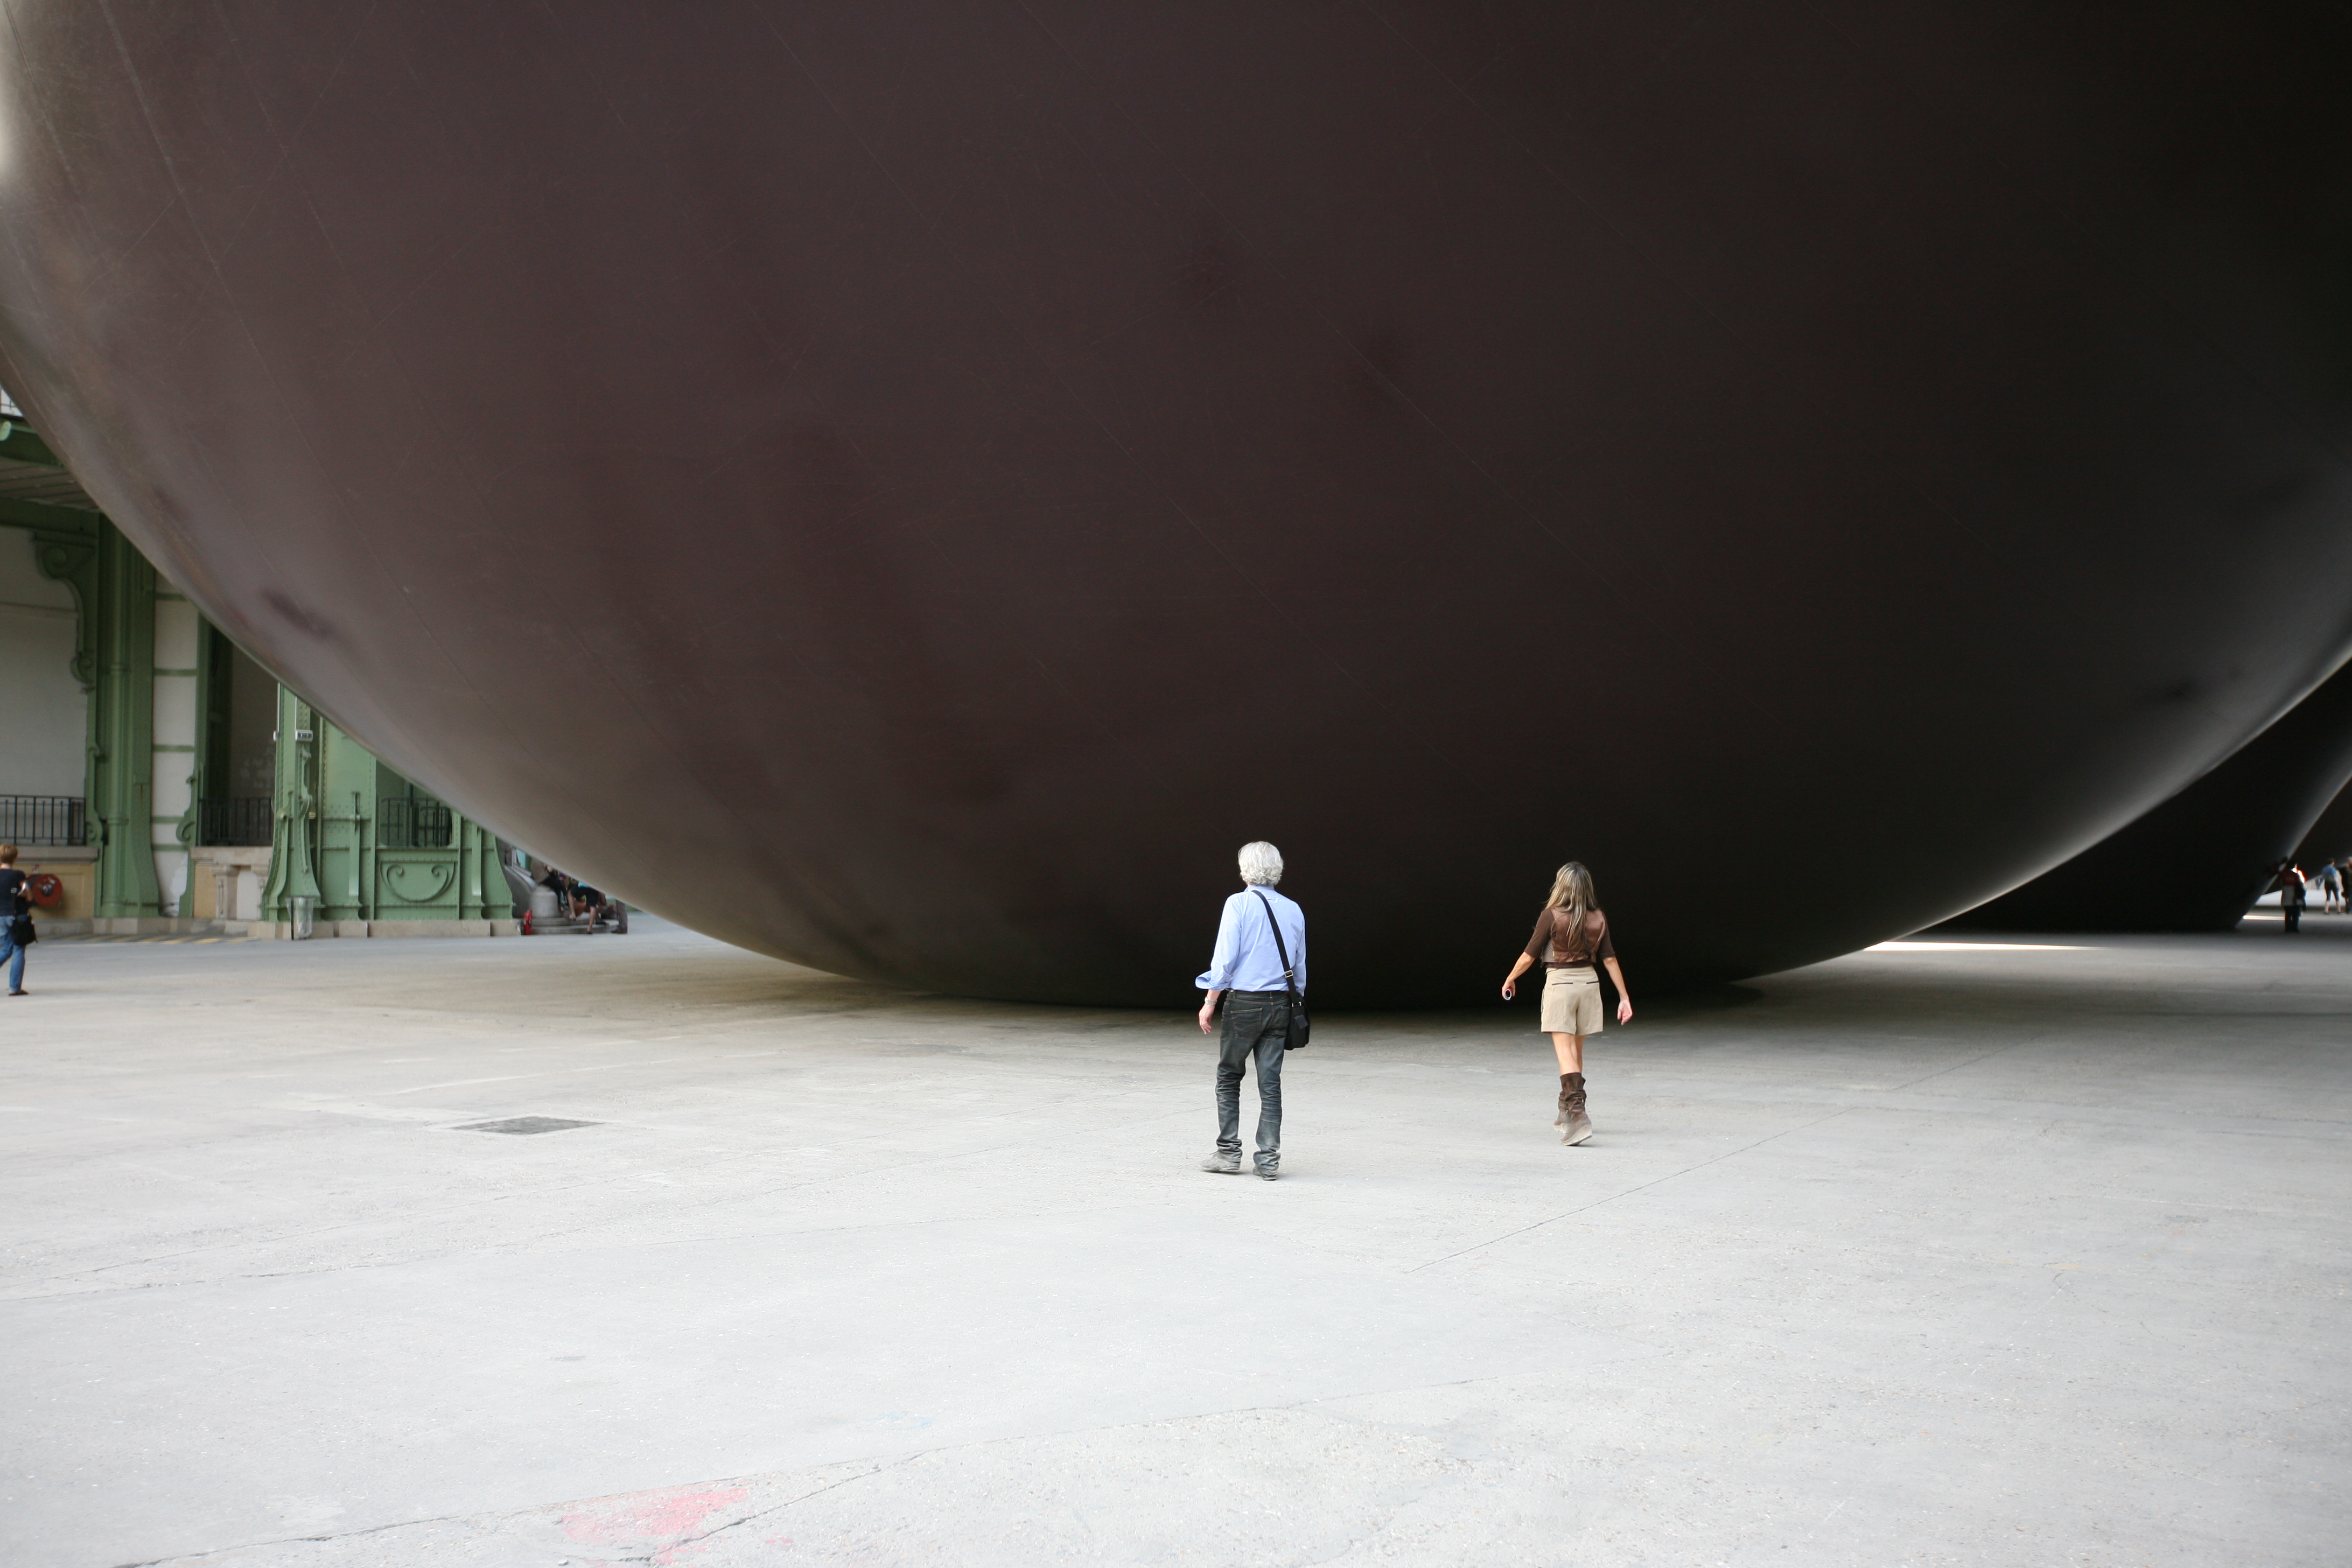
light, photography, paris, aircraft, vehicle, artwork, sculpture, art, exposition, temple, exhibition, shape, anishkapoor, contemporaryart, leviathan, grandpalais, monumenta, atmosphere of earth